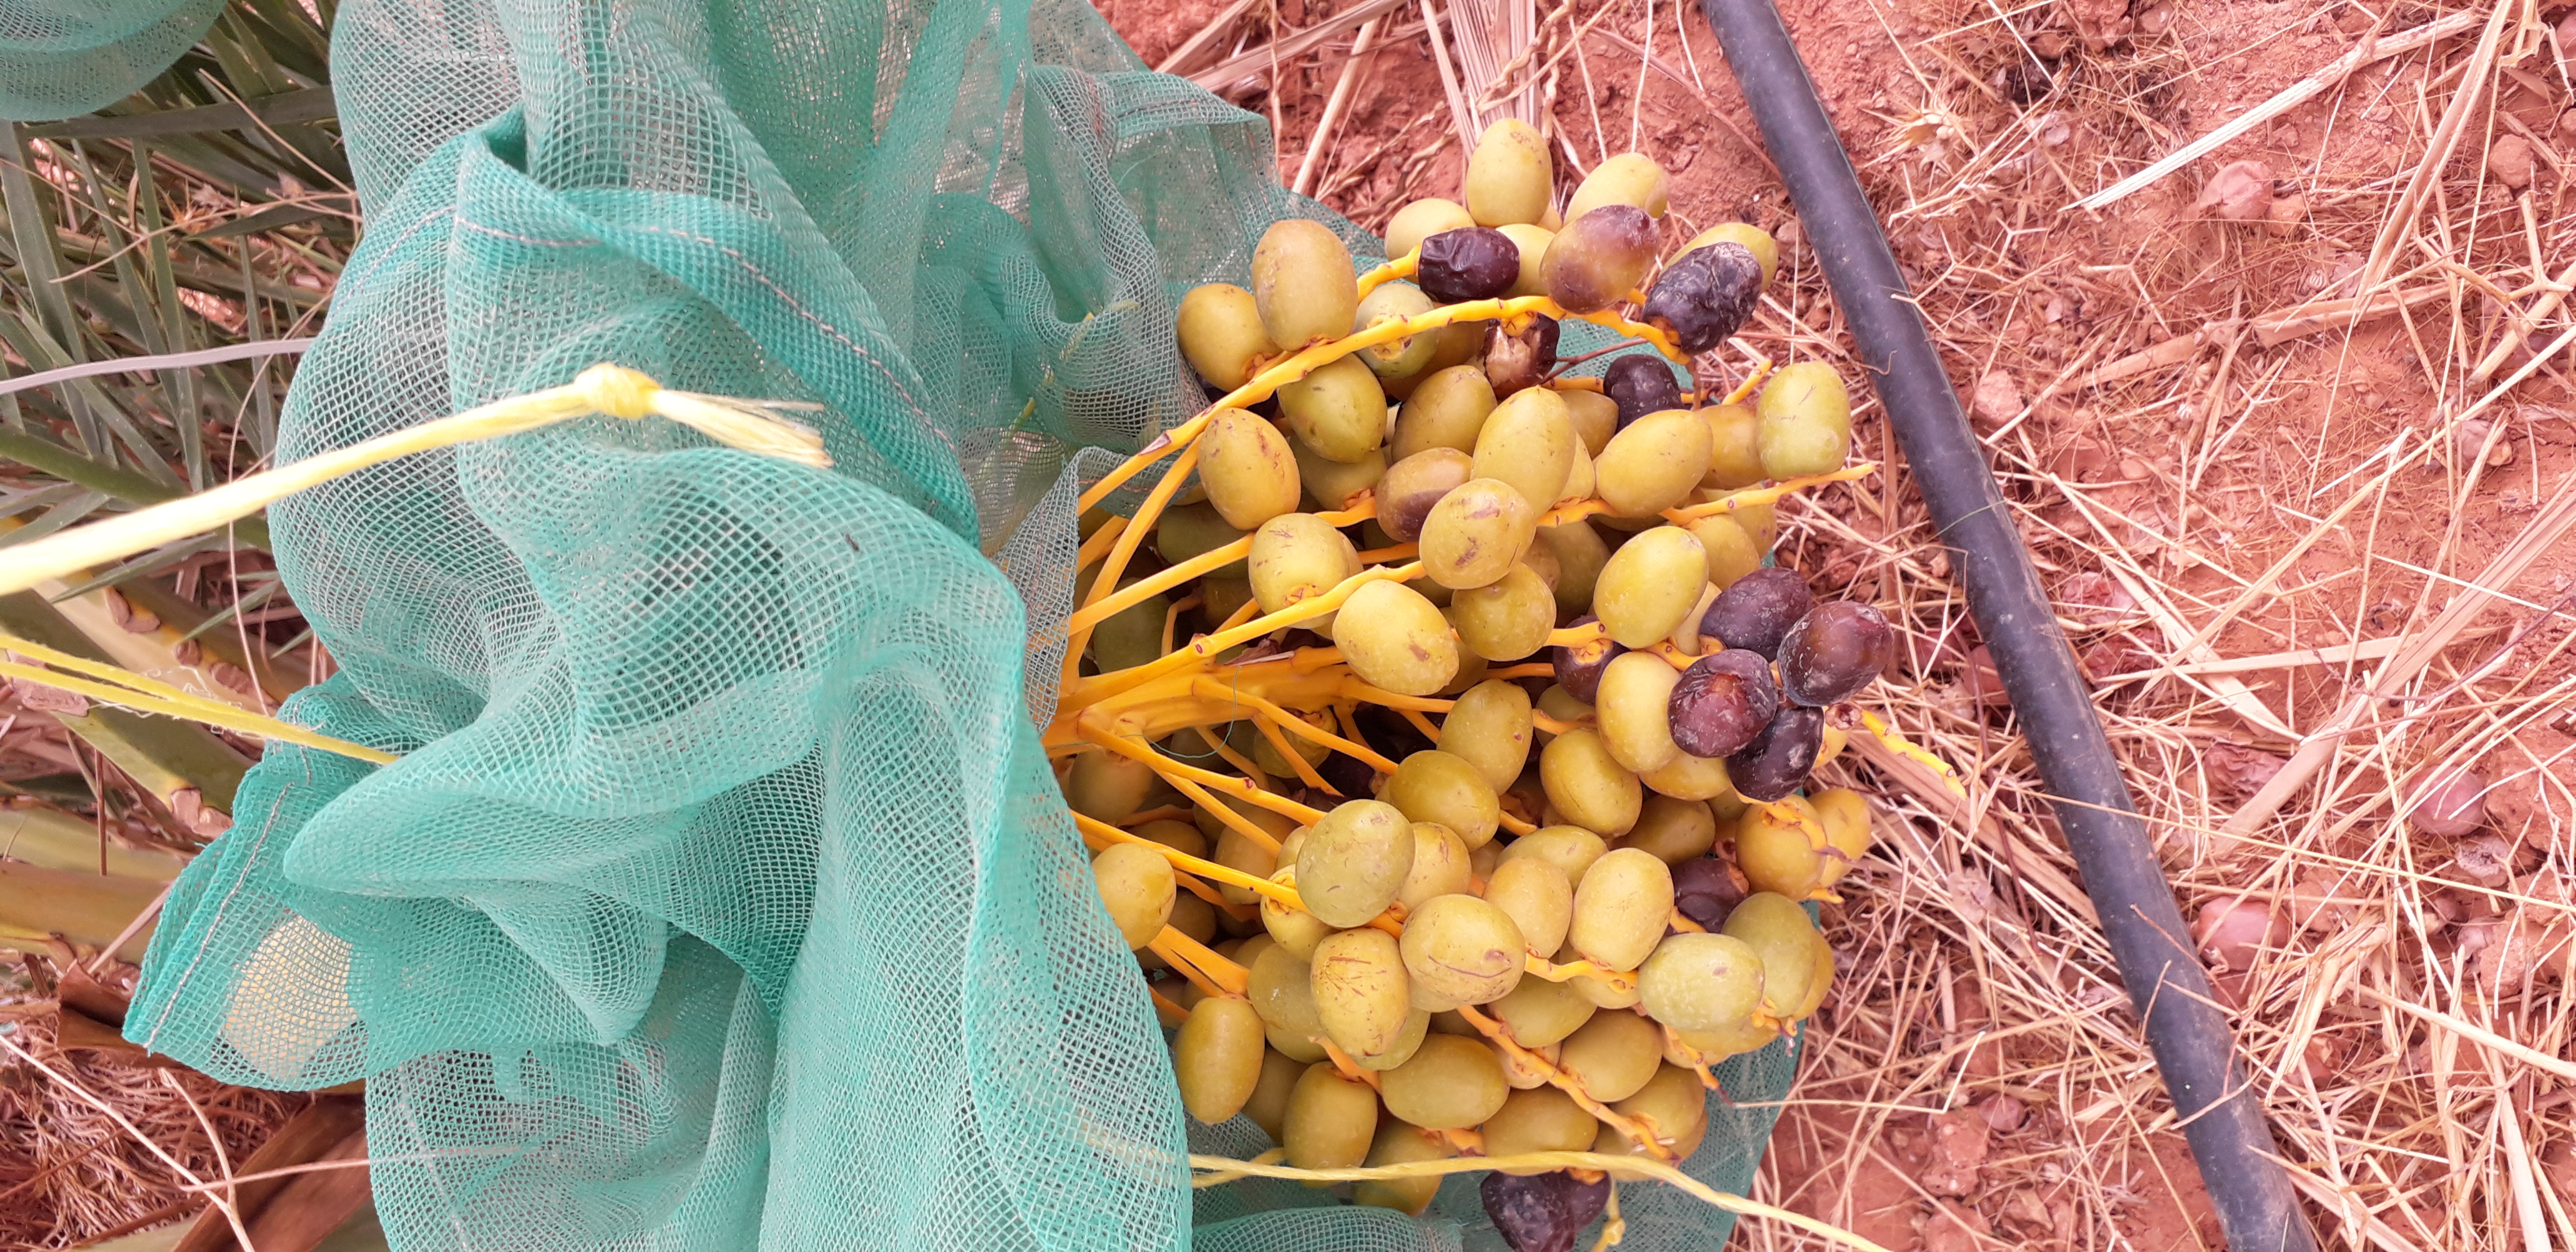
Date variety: kholt